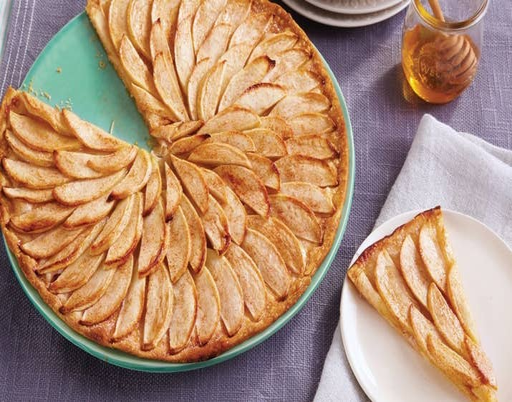
person is packing a punch these days !